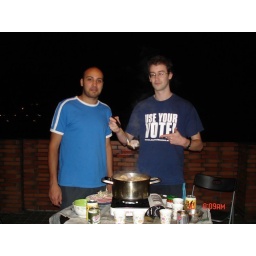
hot pot in the balcony with gary